Blue in culture

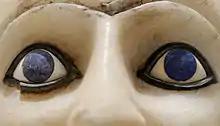
Close-up of the blue, lapis lazuli inlays used for the irises in the "Statue of Ebih-Il", dating to the twenty-fifth century BC, discovered in the temple of Ishtar at Mari

Blue was a latecomer among colors used in art and decoration, as well as language and literature. Reds, blacks, browns, and ochres are found in cave paintings from the Upper Paleolithic period, but not blue. Blue was also not used for dyeing fabric until long after red, ochre, pink and purple. This is probably due to the perennial difficulty of making good blue dyes and pigments. The earliest known blue dyes were made from plants – woad in Europe, indigo in Asia and Africa, while blue pigments were made from minerals, usually either lapis lazuli or azurite.